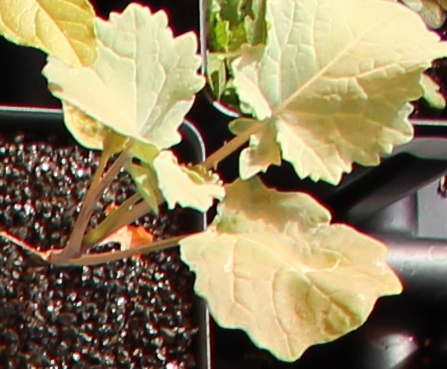
Label: Canola